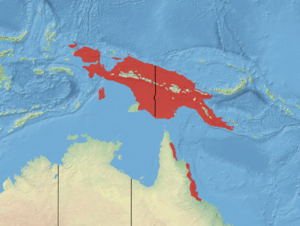
Le Phalanger au pelage rayé est un membre de la famille des Petauridae. C'est l'un des marsupiaux les moins bien connus.